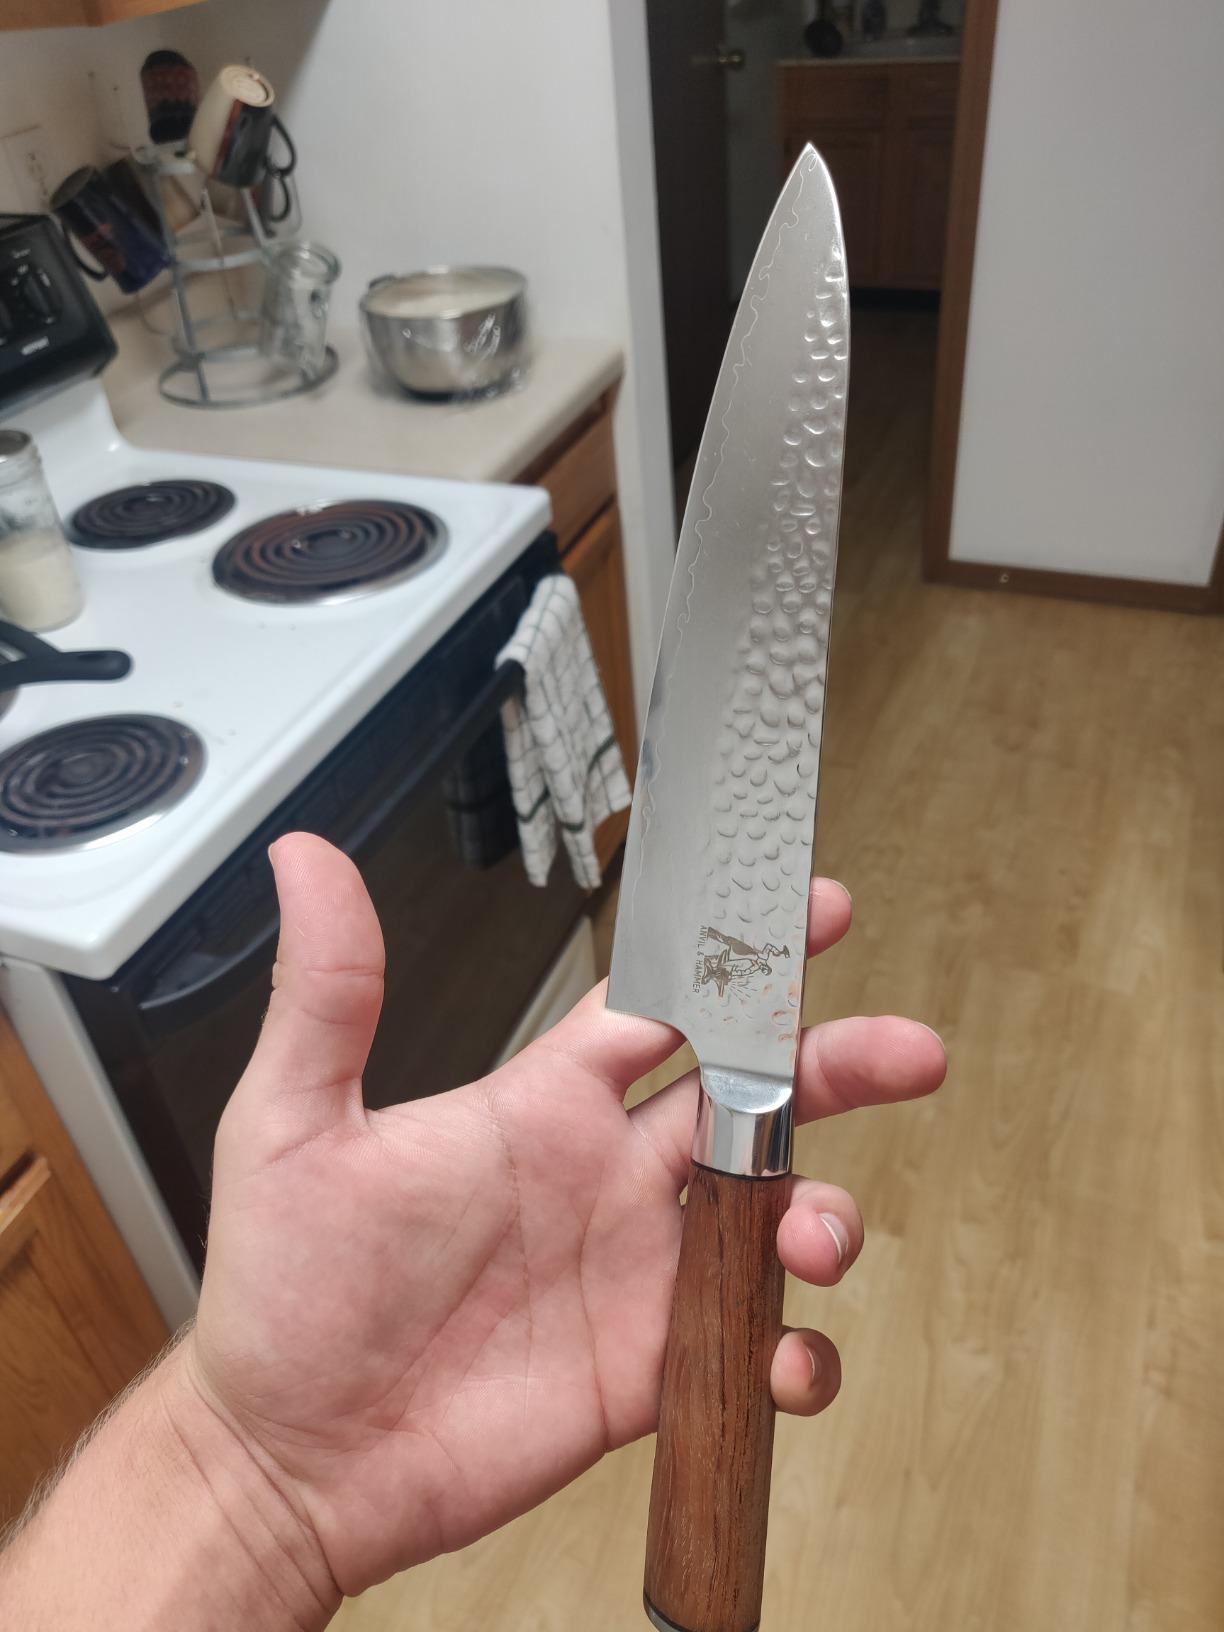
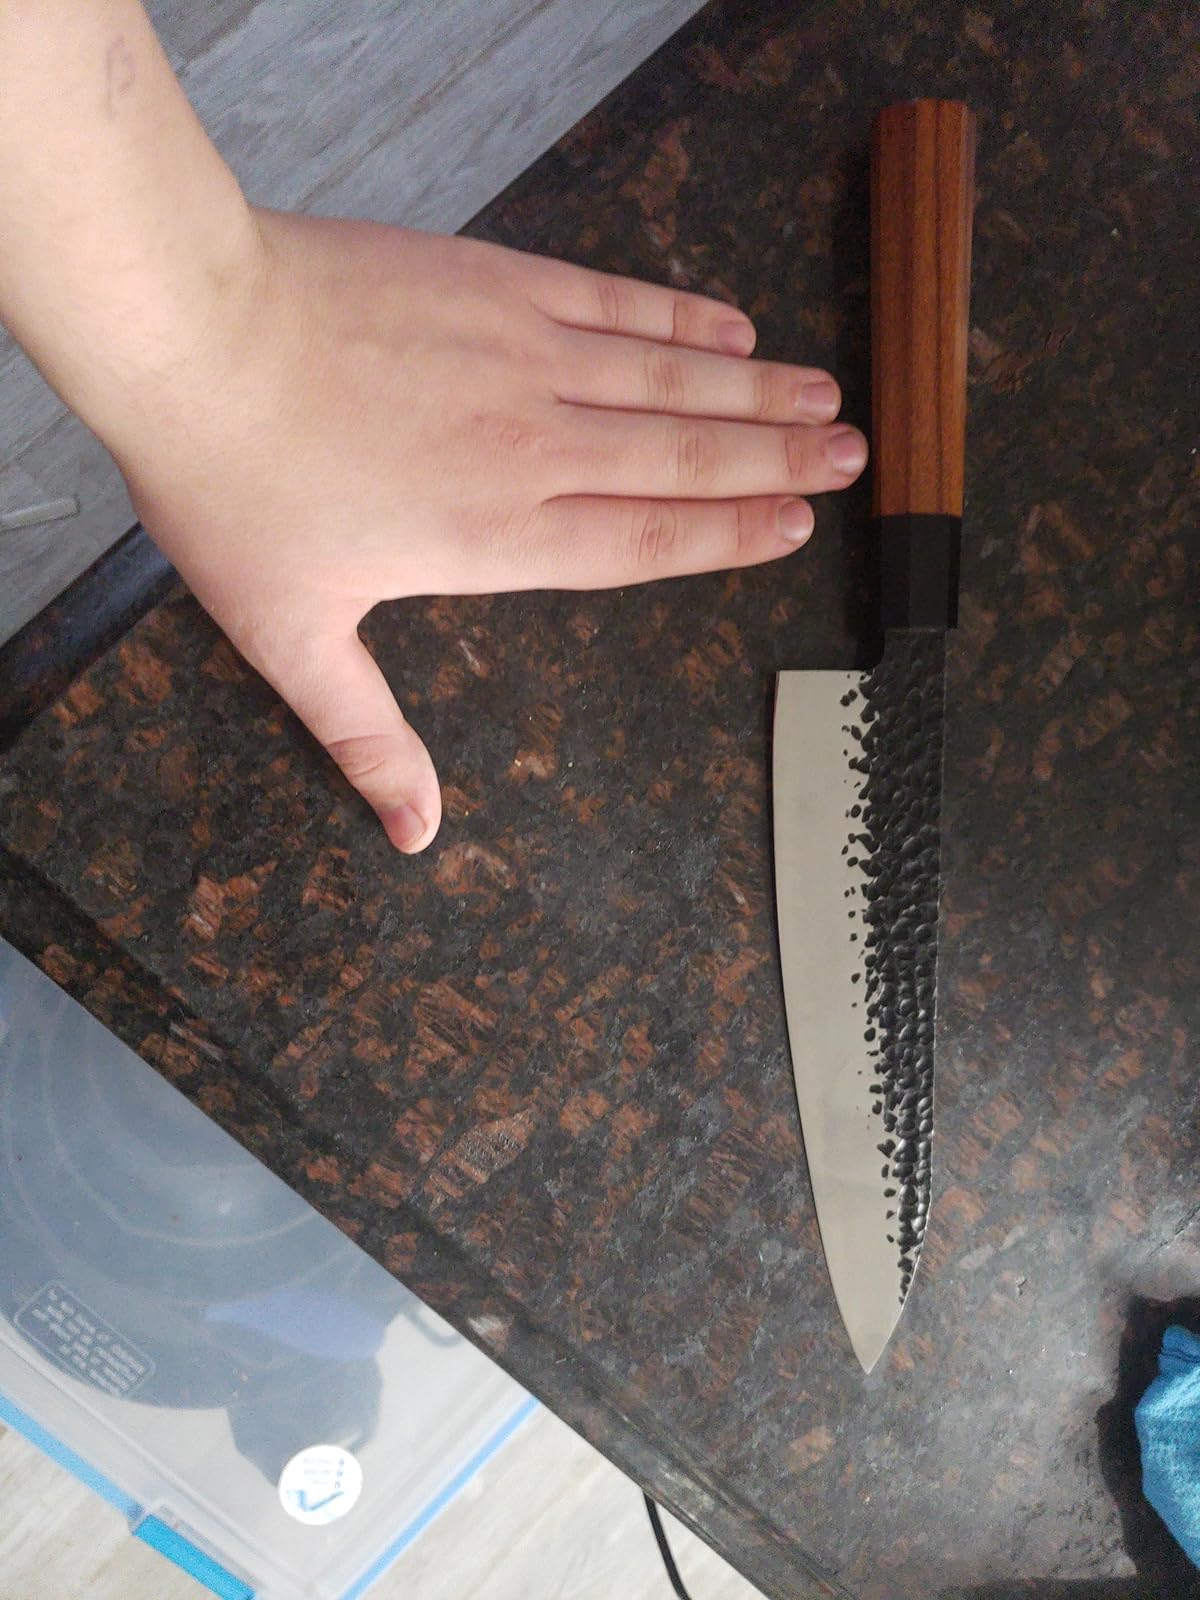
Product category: items_knife
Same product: no